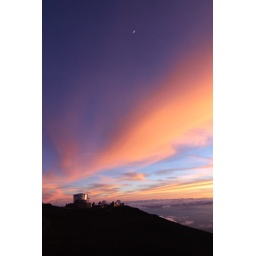
It's so prettyAlso - that little spec of white in the sky is the moon :)